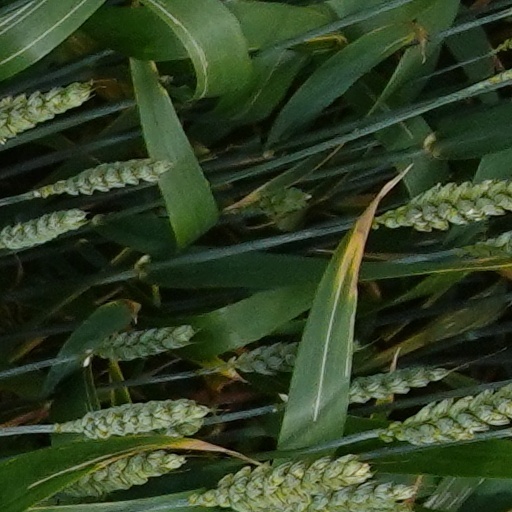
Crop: wheat